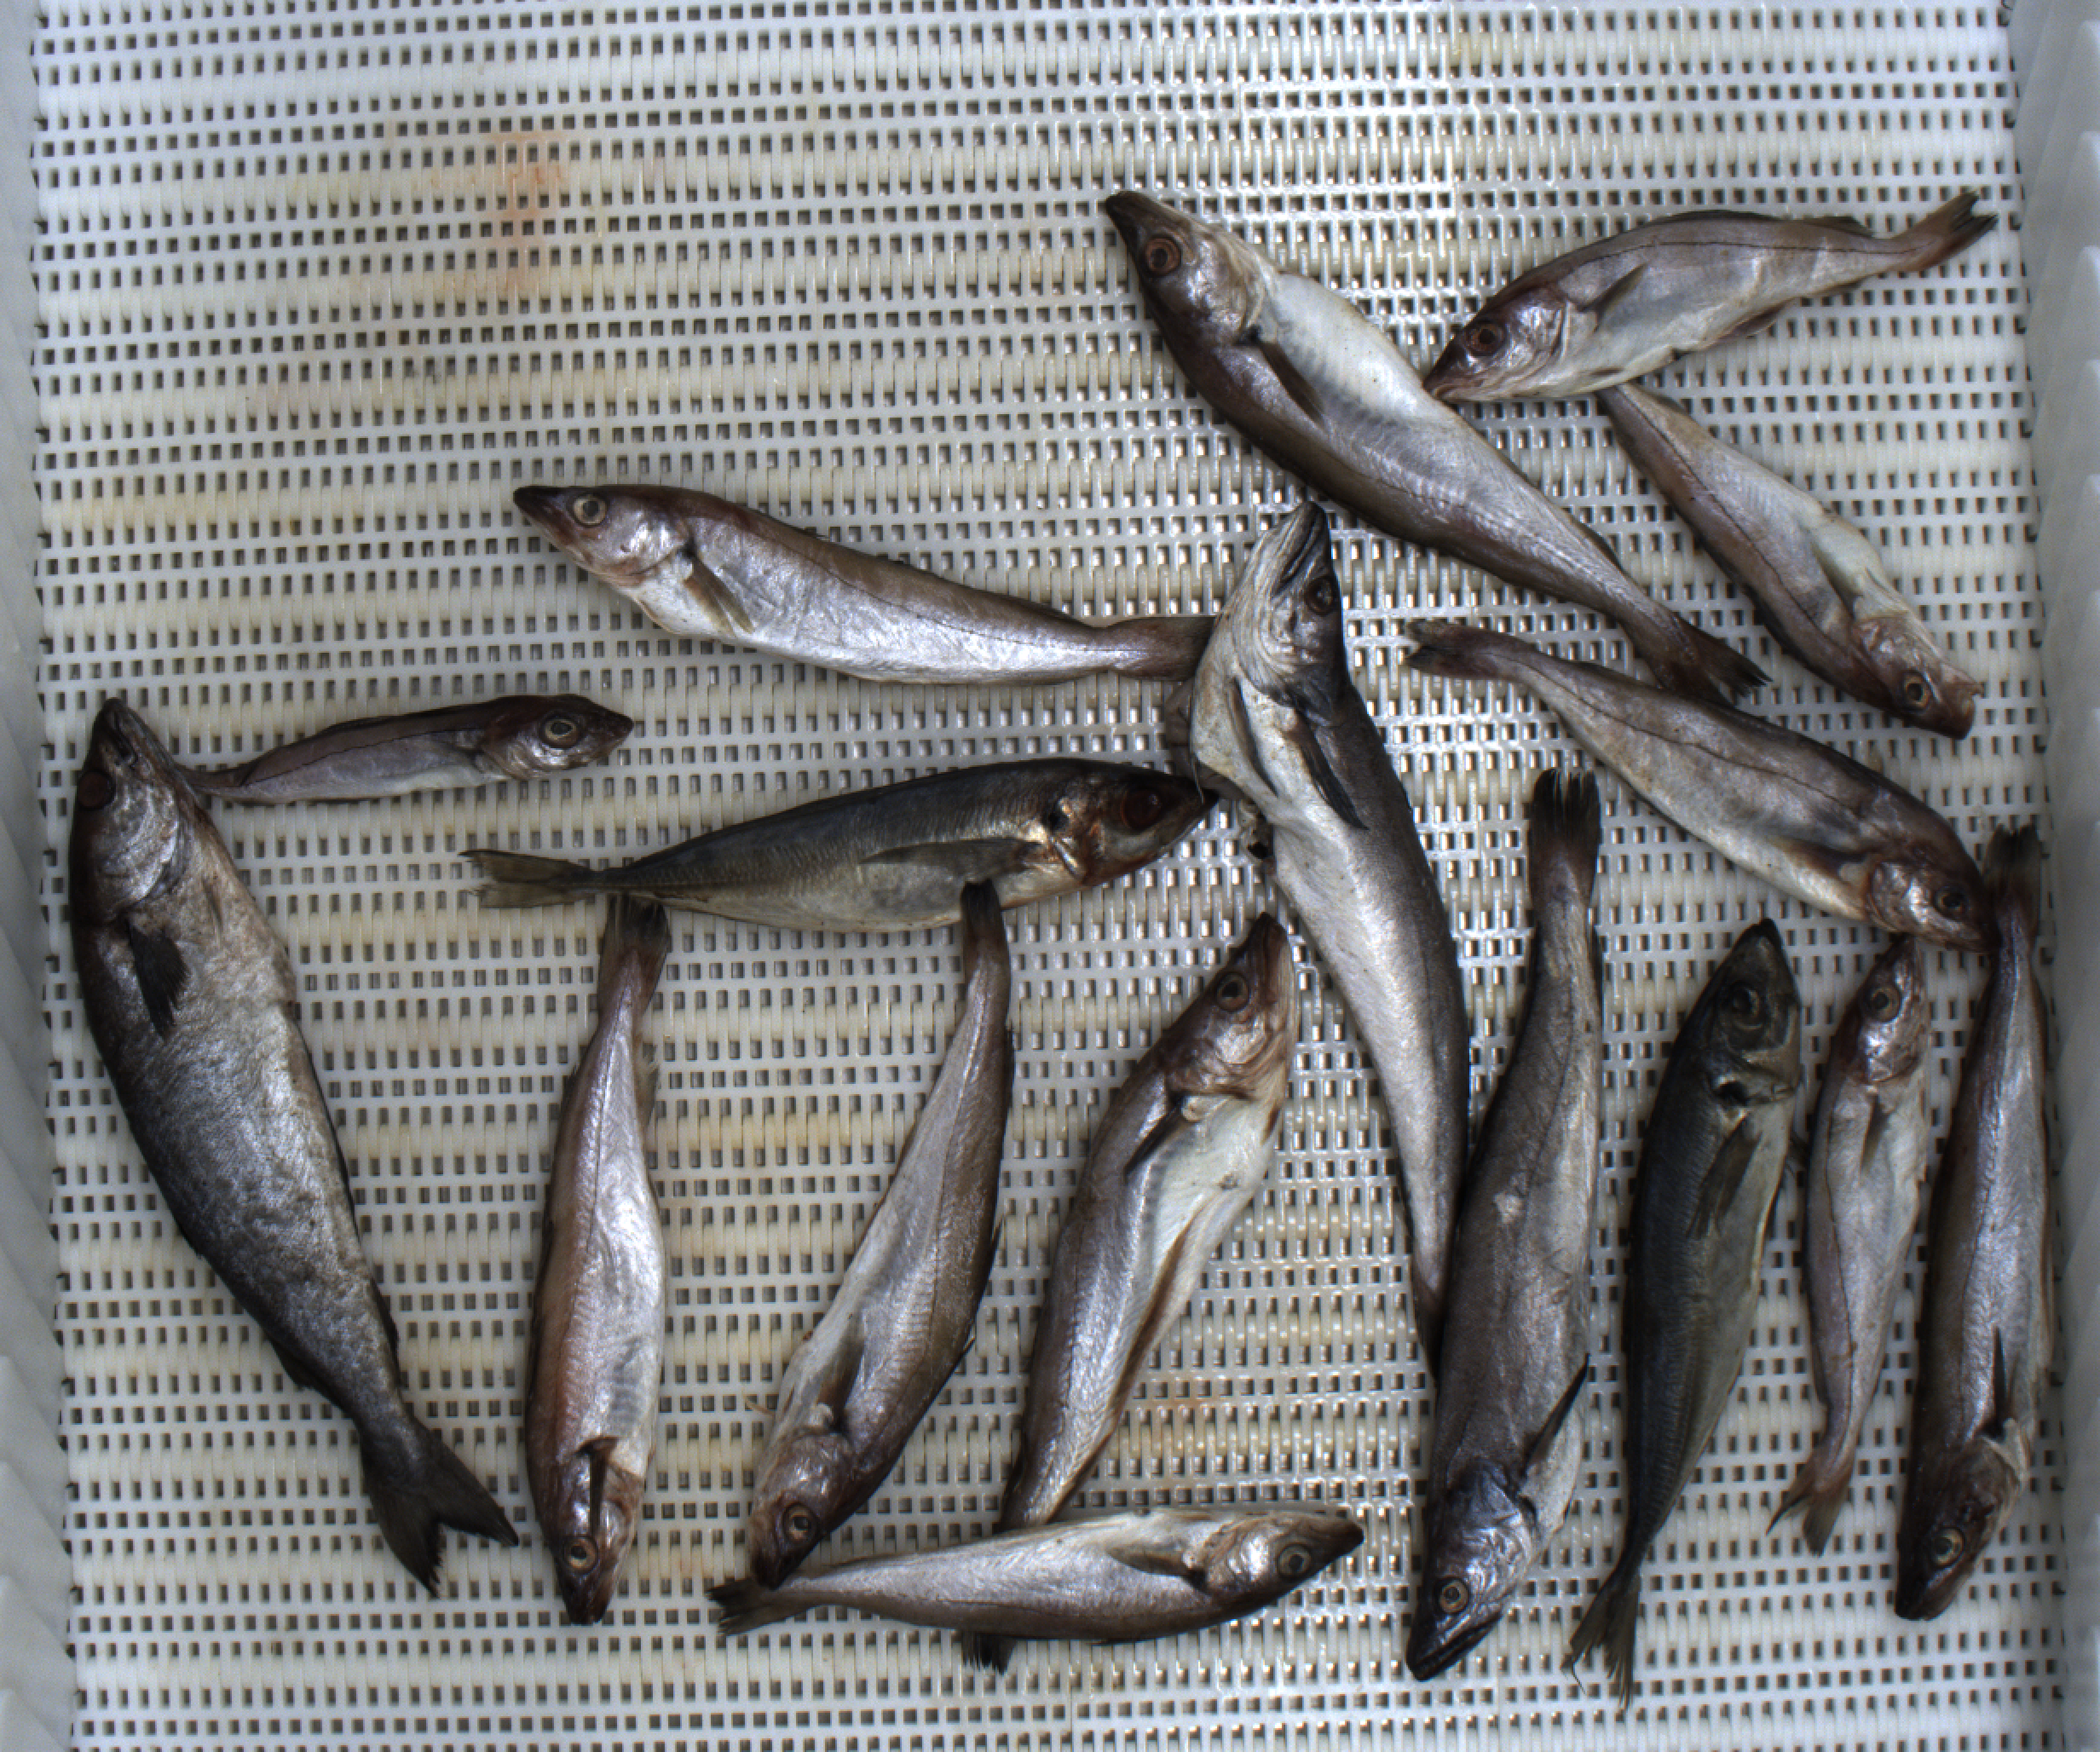
Total fish: 17
Cod: 0
Haddock: 5
Whiting: 7
Hake: 2
Horse mackerel: 2
Saithe: 1
Other: 0